Saint John Eye Hospital Group

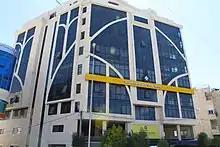
The St John Hebron Hospital opened in November 2015

The main Jerusalem hospital is an ISO and Joint Commission International accredited, general eye hospital. It has a 49-bed capacity and is staffed by both foreign and local specialist surgeons, doctors, paramedics, overseas medical volunteers and nurses. There is a large Outpatients Department and specialist retinal, corneal and pediatric services. The hospital also has a research unit.